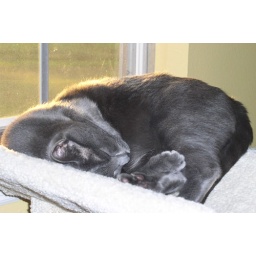
curled up to sleep in her cat house